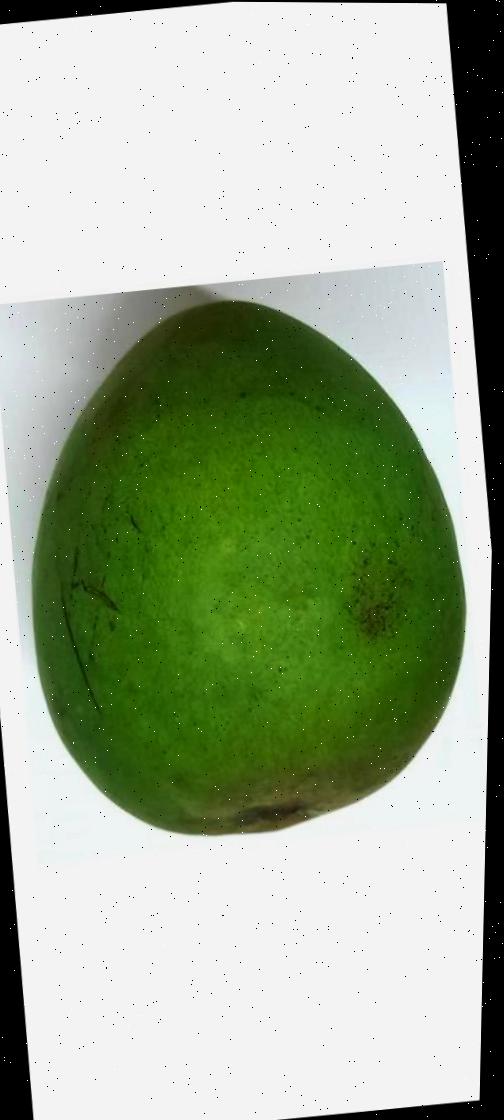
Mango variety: Harivanga